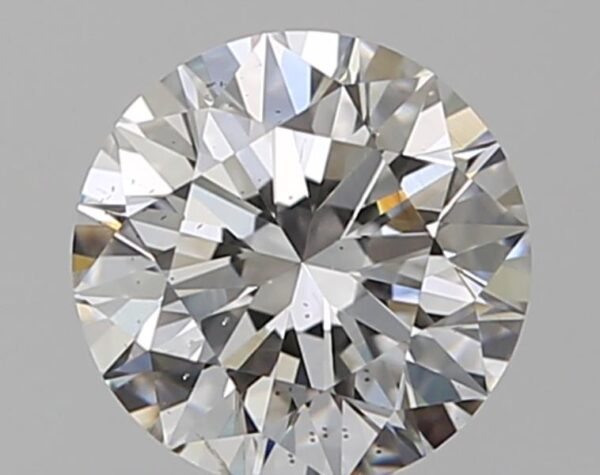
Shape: round
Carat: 0.9
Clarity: SI1
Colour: G
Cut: EX
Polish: EX
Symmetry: EX
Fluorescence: M
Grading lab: GIA
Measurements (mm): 6.14 x 6.17 x 3.85